M. C. Albuquerque

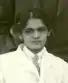
M. C. Albuquerque, from a 1918 photograph.

Mary C. Albuquerque ( born about 1890 – died after 1952), known professionally as M. C. Albuquerque or MC Albuquerque, was an Indian physician. She was medical superintendent of the Vanivilas Women and Children Hospital in Bangalore from 1937 to 1948.